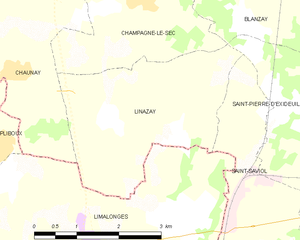
Carte des communes françaises Linazay